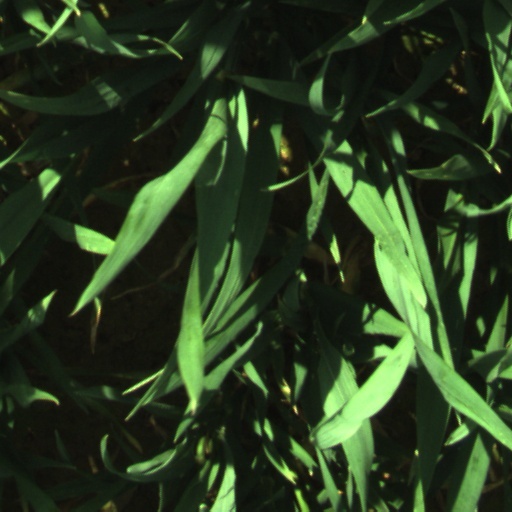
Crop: wheat